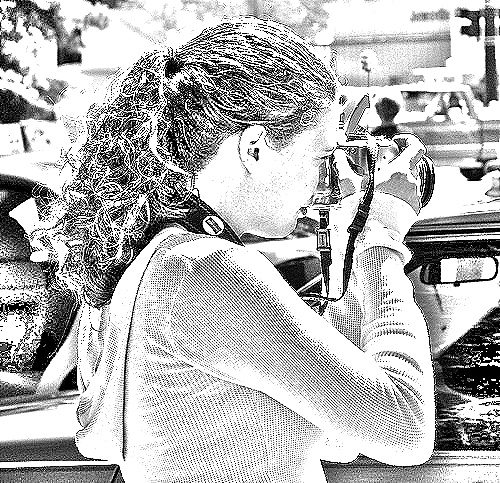
Portrait style: Sketch Portrait